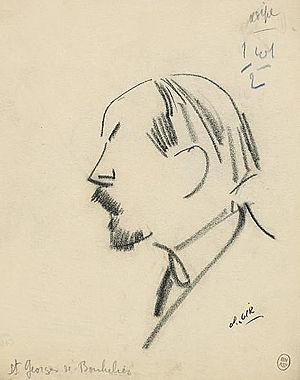
Stéphane-Georges Lepelletier de Bouhélier, dit Saint-Georges de Bouhélier, né à Rueil le 19 mai 1876 et mort à Montreux le 20 décembre 1947, est un poète, romancier et auteur dramatique français.